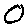
Label: 0